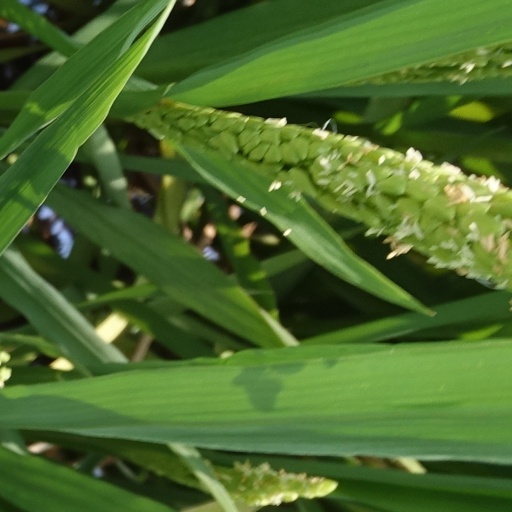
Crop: rice